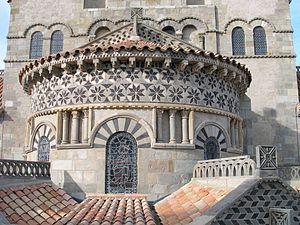
Basilique Notre Dame du Port XIIe siècle (Clermont-Ferrand, Puy-de-Dôme, France)
La pierre de Volvic est une roche volcanique qui fut très utilisée dans les constructions notamment dans les environs de Clermont-Ferrand et de Riom. Elle a une couleur allant du gris clair à des teintes noires. Elle provient en très grande partie des carrières situées à proximité de Volvic.